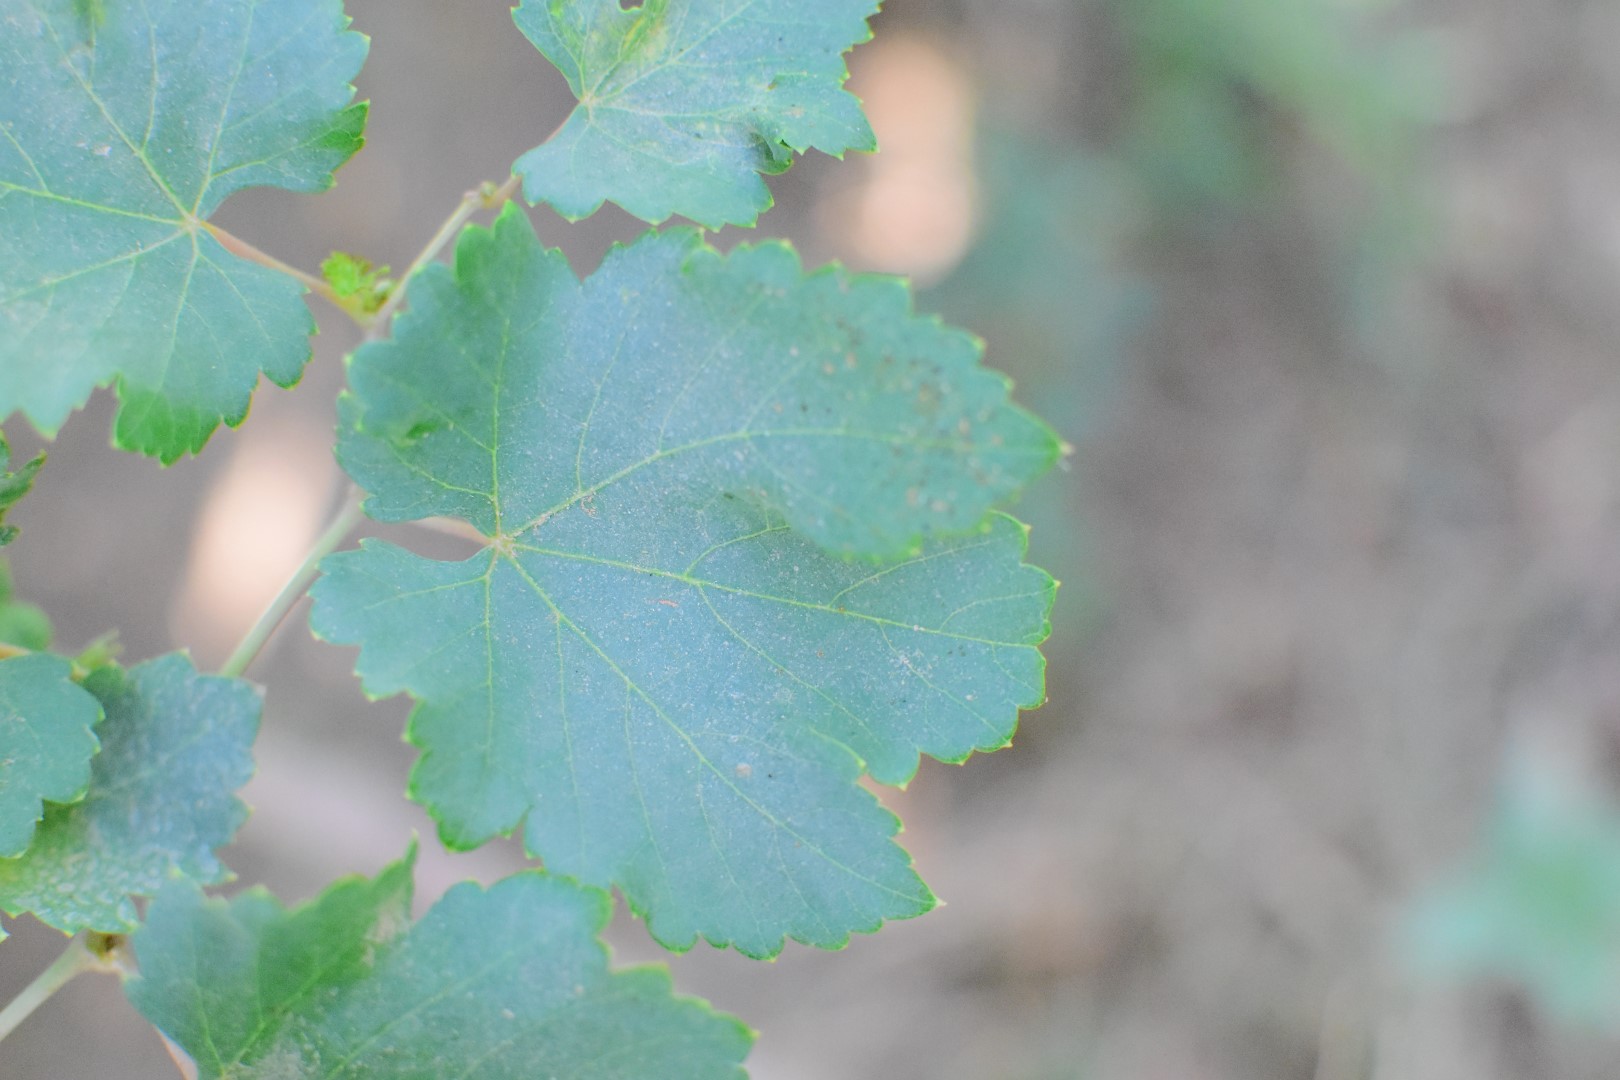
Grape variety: Deas Al-Annz